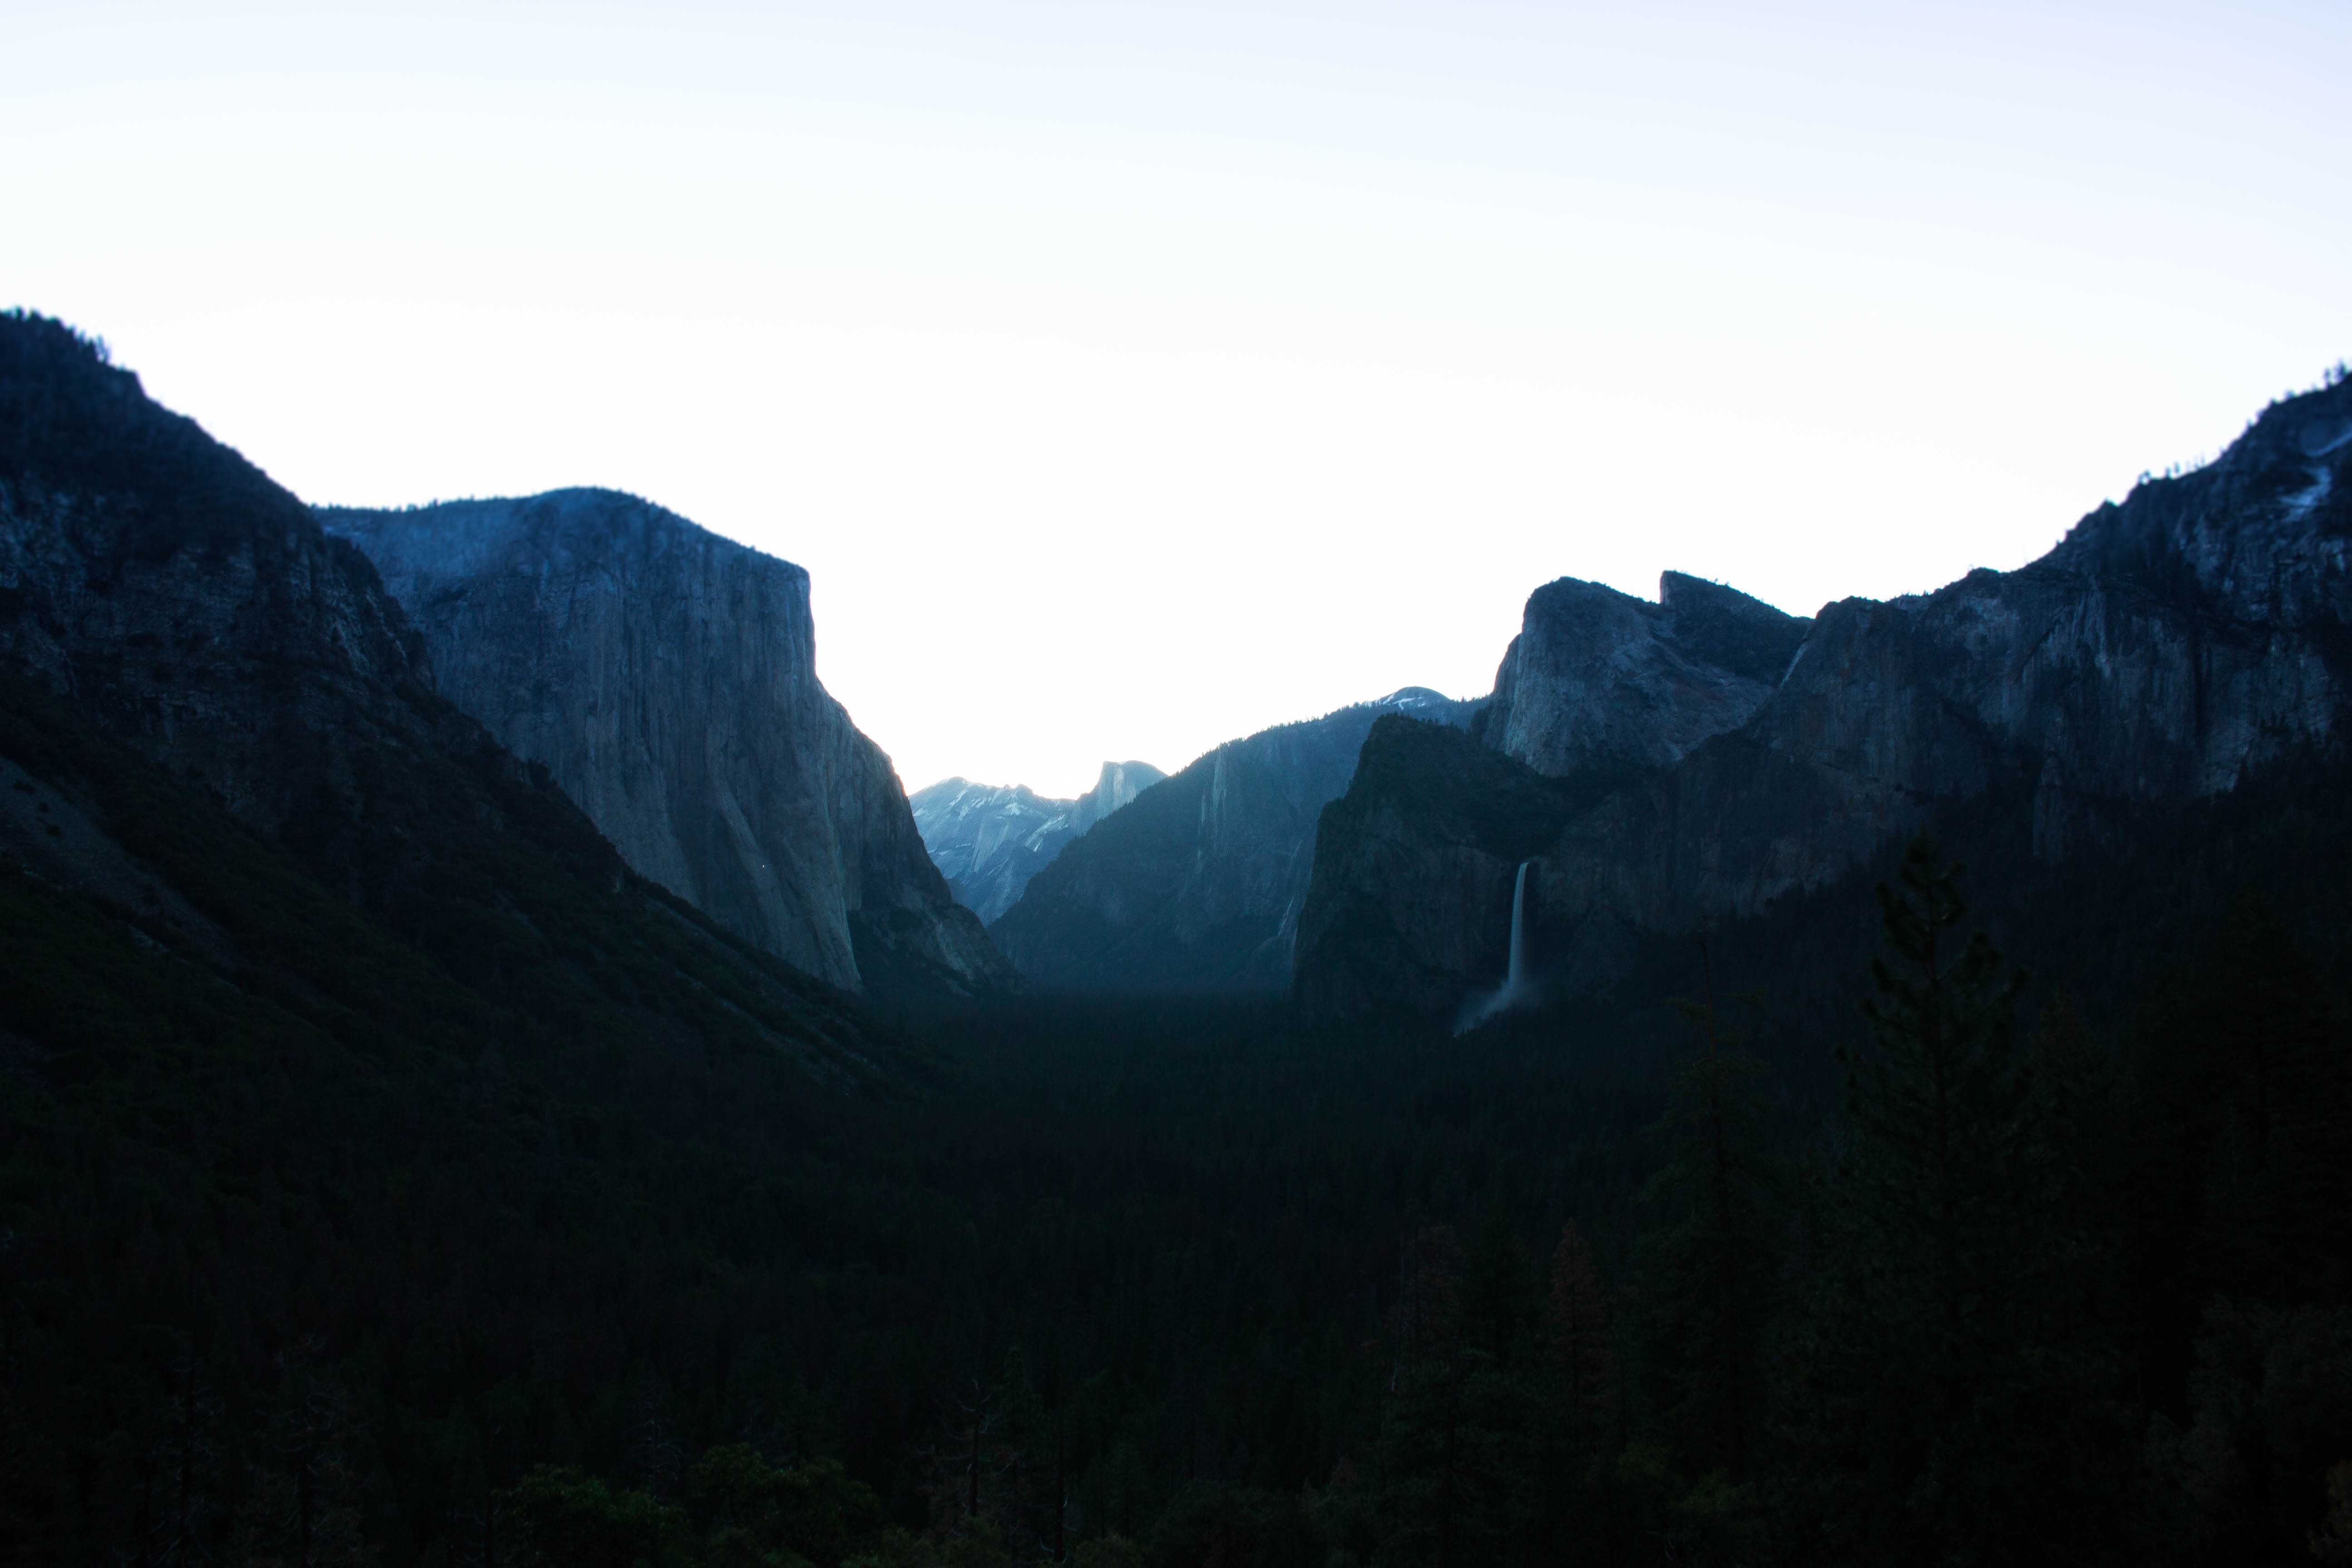
nature, wilderness, mountain, valley, mountain range, ridge, alps, plateau, landform, geographical feature, atmospheric phenomenon, mountainous landforms